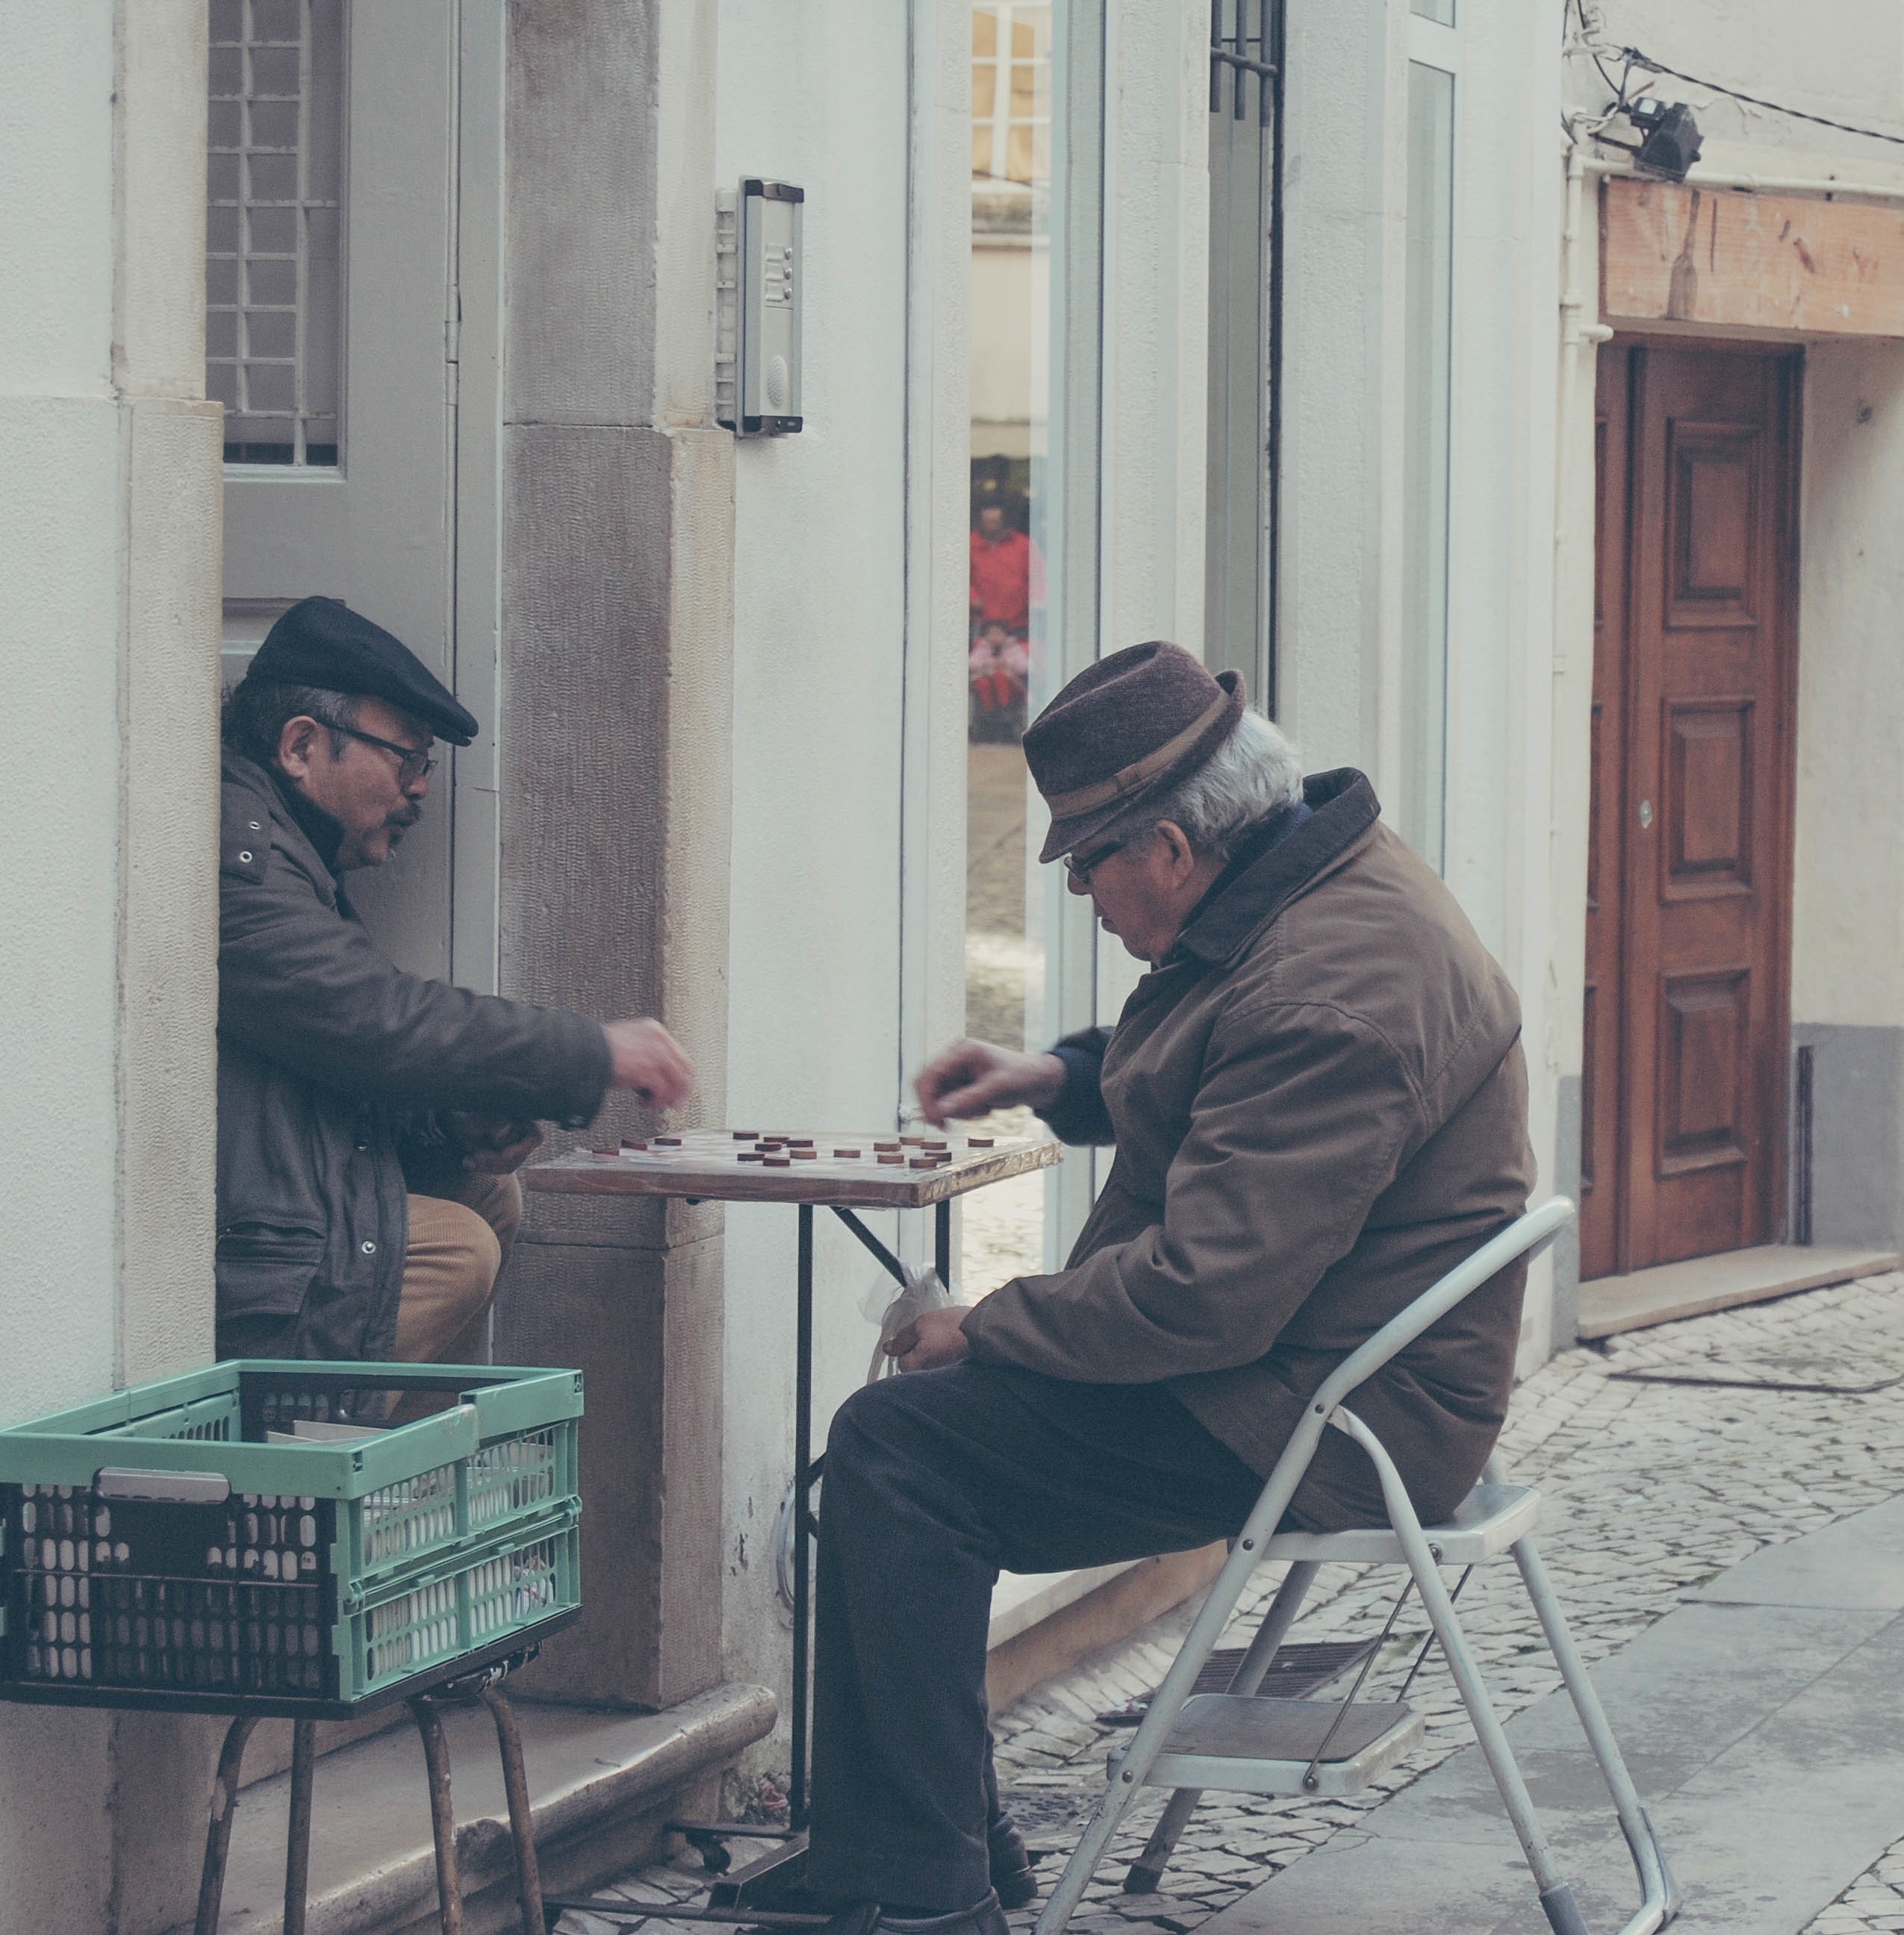
street, art, human positions